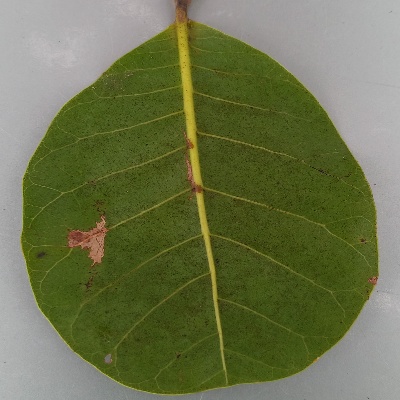
Crop: Cashew
Condition: anthracnose